Huế

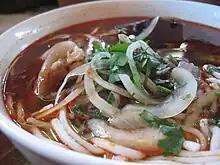
Bún bò Huế, a typical noodle dish

The design of the modern-day "áo dài", a Vietnamese national costume, developed from the costumes worn by civilians in Đàng Trong in the 18th century after the costume reform of lord Nguyễn Phúc Khoát. A court historian of the time described the rules of dress as follows: